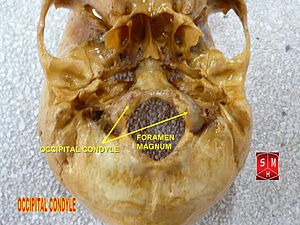
Condylus occipitalis
Nakkebenets ydre overflade. Condylus occipitalis er vist med gule pile.
Condylus occipitalis er en underoverflade protuberans på nakkebenet i vertebraerne, der fungerer i artikulation med øvre facetter af atlas-hvirvlen.